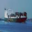
Label: ship